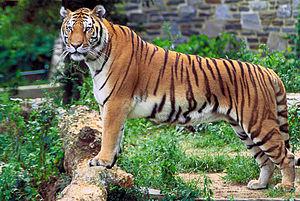
Le Project tiger est un projet gouvernemental indien lancé le 1ᵉʳ avril 1973 et visant à protéger le Tigre du Bengale. Pour ce faire il soutient et coordonne des projets locaux afin de maintenir une population viable de tigres dans leur environnement naturel, notamment dans les Wildlife Sanctuaries. Ainsi, le projet, sous la houlette du gouvernement, a contribué à l'augmentation de population des tigres, de 1 200 dans la fin des années 1970 à, selon les chiffres officiels d'alors, 3 500 dans les années 1990 cependant leur nombre a été réévalué à 1 411 selon le recensement de 2008.
Le tigre du Bengale est un félin, et la sous-espèce de tigre la plus connue. Également appelé tigre royal du Bengale, il est plus léger et moins imposant que le tigre de Sibérie. Sa population, notamment grâce aux actions de protection du gouvernement indien, est en augmentation depuis plusieurs années, en 2019, elle dépasse probablement les 3000 individus en Inde.
Le Brahmapoutre - du sanskrit ब्रह्मपुत्र signifiant « fils de Brahmâ » - est un fleuve de l'Asie du Sud, long de 2 900 kilomètres, ayant sa source principale dans l'Himalaya tibétain, à 5 542 m d'altitude, au glacier Gyima Yangzoin, dans le xian de Zhongba 29° 17′ 41″ N, 83° 46′ 23″ E. D'autres sources sont situées au pied des glaciers des monts Kubi-gangri et Ganglung-gangri. C'est le Dyardanes ou l’Œdanes des Grecs anciens. Son parcours tropical fait de la vallée de ce fleuve un des plus riches sites mondiaux au regard de la biodiversité. Ses crues importantes permettent une fertilisation du sol mais sont dévastatrices. Dans son cours inférieur, qui est sacré pour les hindous, le fleuve est utilisé pour le transport de produits agricoles.